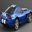
Label: automobile